Maria Michał Kowalski

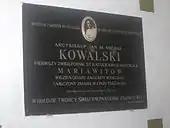
Memorial plaque to Kowalski

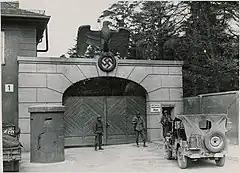
Gate to Dachau concentration camp

After the outbreak of World War II in September 1939, Kowalski wrote a letter to Adolf Hitler in which he criticised the annexation of the Polish coastline and invited the German chancellor to consider becoming a Mariavite, among other observations. The effect was to create the invader's interest in a small religious community that could present difficulties in the General Government.